Pyramid (Maribor)

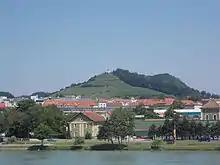
Pyramid

The Pyramid is a low hill (elevation 386 m) in the city of Maribor, Slovenia. It is a popular excursion spot, affording a good view of the city. An ascent takes 15 to 30 minutes.